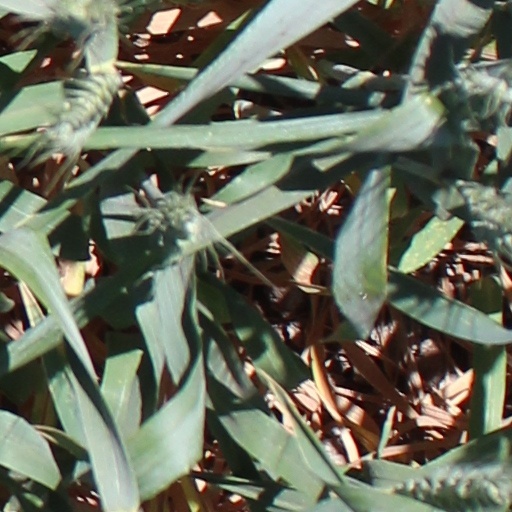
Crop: wheat